Argonne Cross Memorial

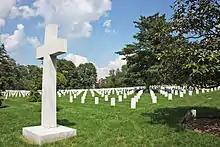
The Armenian American "living memorial" marker ("lower right") near the Argonne Cross.

Explicitly religious memorials on property owned by the federal government is controversial. No lawsuit demanding the Argonne Cross Memorial's removal has been filed against the federal government as of November 2013. However, federal courts have mentioned the memorial in "dicta". In January 2011, the United States Court of Appeals for the Ninth Circuit discussed the Argonne Cross as part of its ruling in "Jewish War Veterans v. City of San Diego", 629 F.3d 1099, 1108 (9th Cir. 2011). The court noted the existence of Argonne Cross at Arlington National Cemetery and similar crosses at Gettysburg National Military Park. Such crosses, overwhelmed by a nonsectarian environment, are unlikely to run afoul of the Constitution prohibition on establishment of religion. The Ninth Circuit observed: